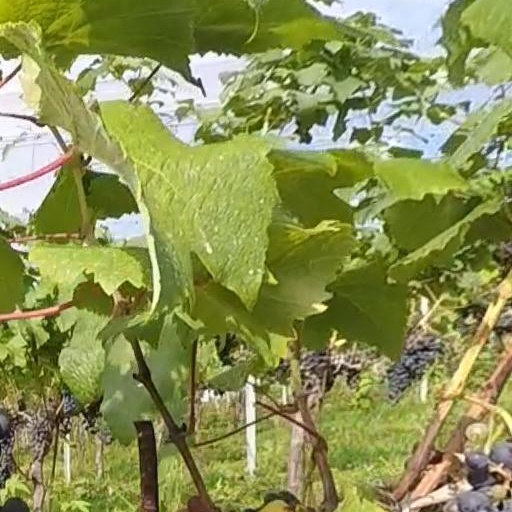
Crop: grape